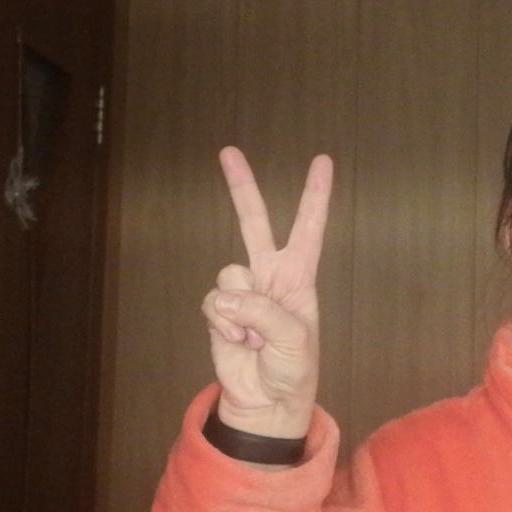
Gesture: peace